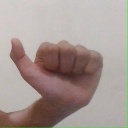
अक्षर: त